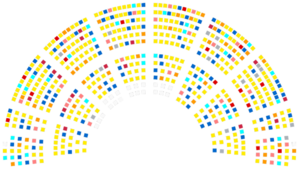
21 juin 2017 - 30 juin 2017
La XVᵉ législature de la Vᵉ République est un cycle parlementaire qui s'ouvre le 21 juin 2017, à la suite des élections législatives de 2017. Le parti du président Emmanuel Macron, La République en marche, détient la majorité à l'Assemblée nationale, avec les groupes La République en marche, Mouvement démocrate et apparentés et Agir ensemble.